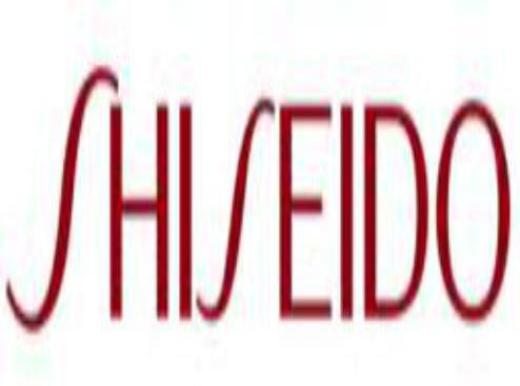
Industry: Necessities